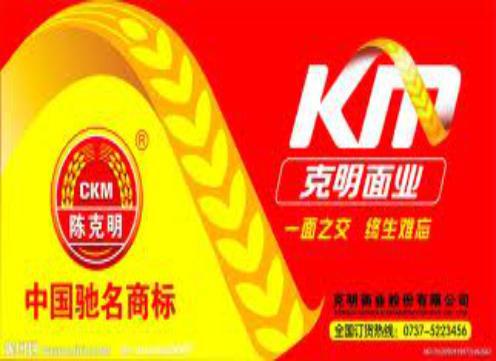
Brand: chenkeming-2
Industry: Food